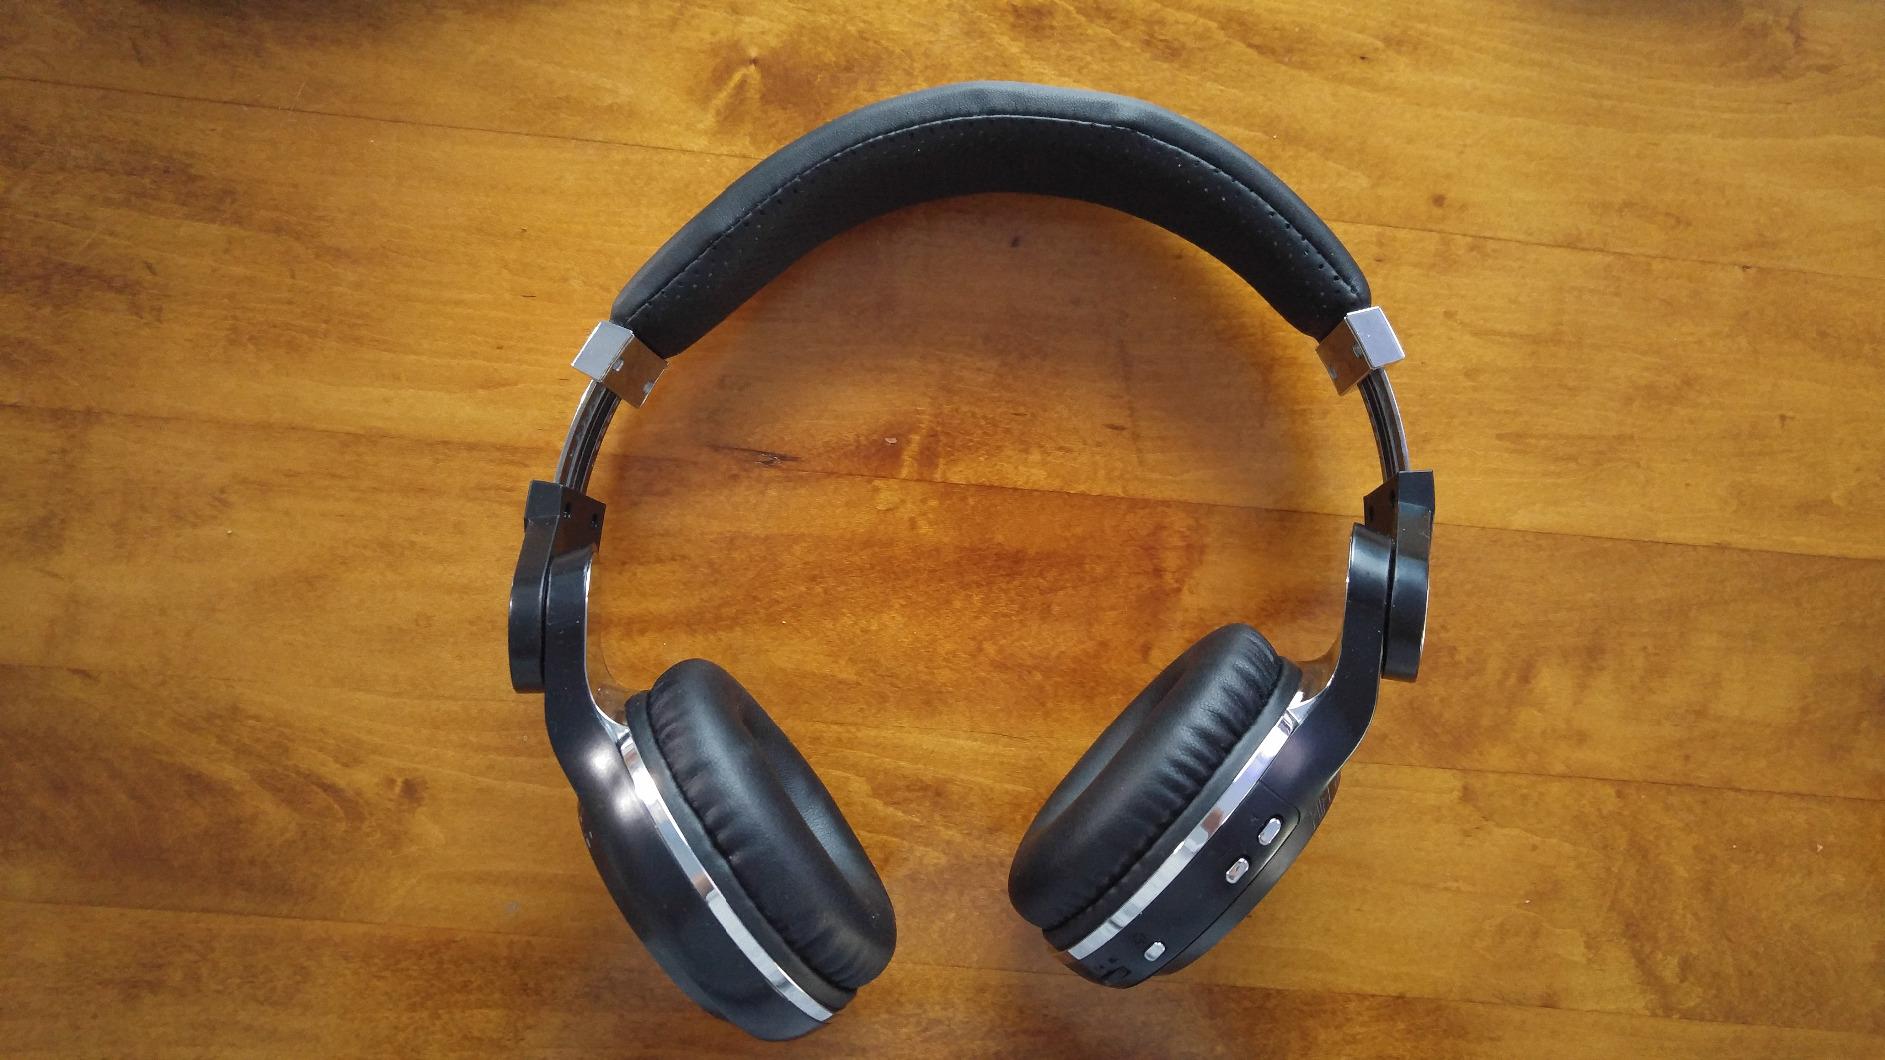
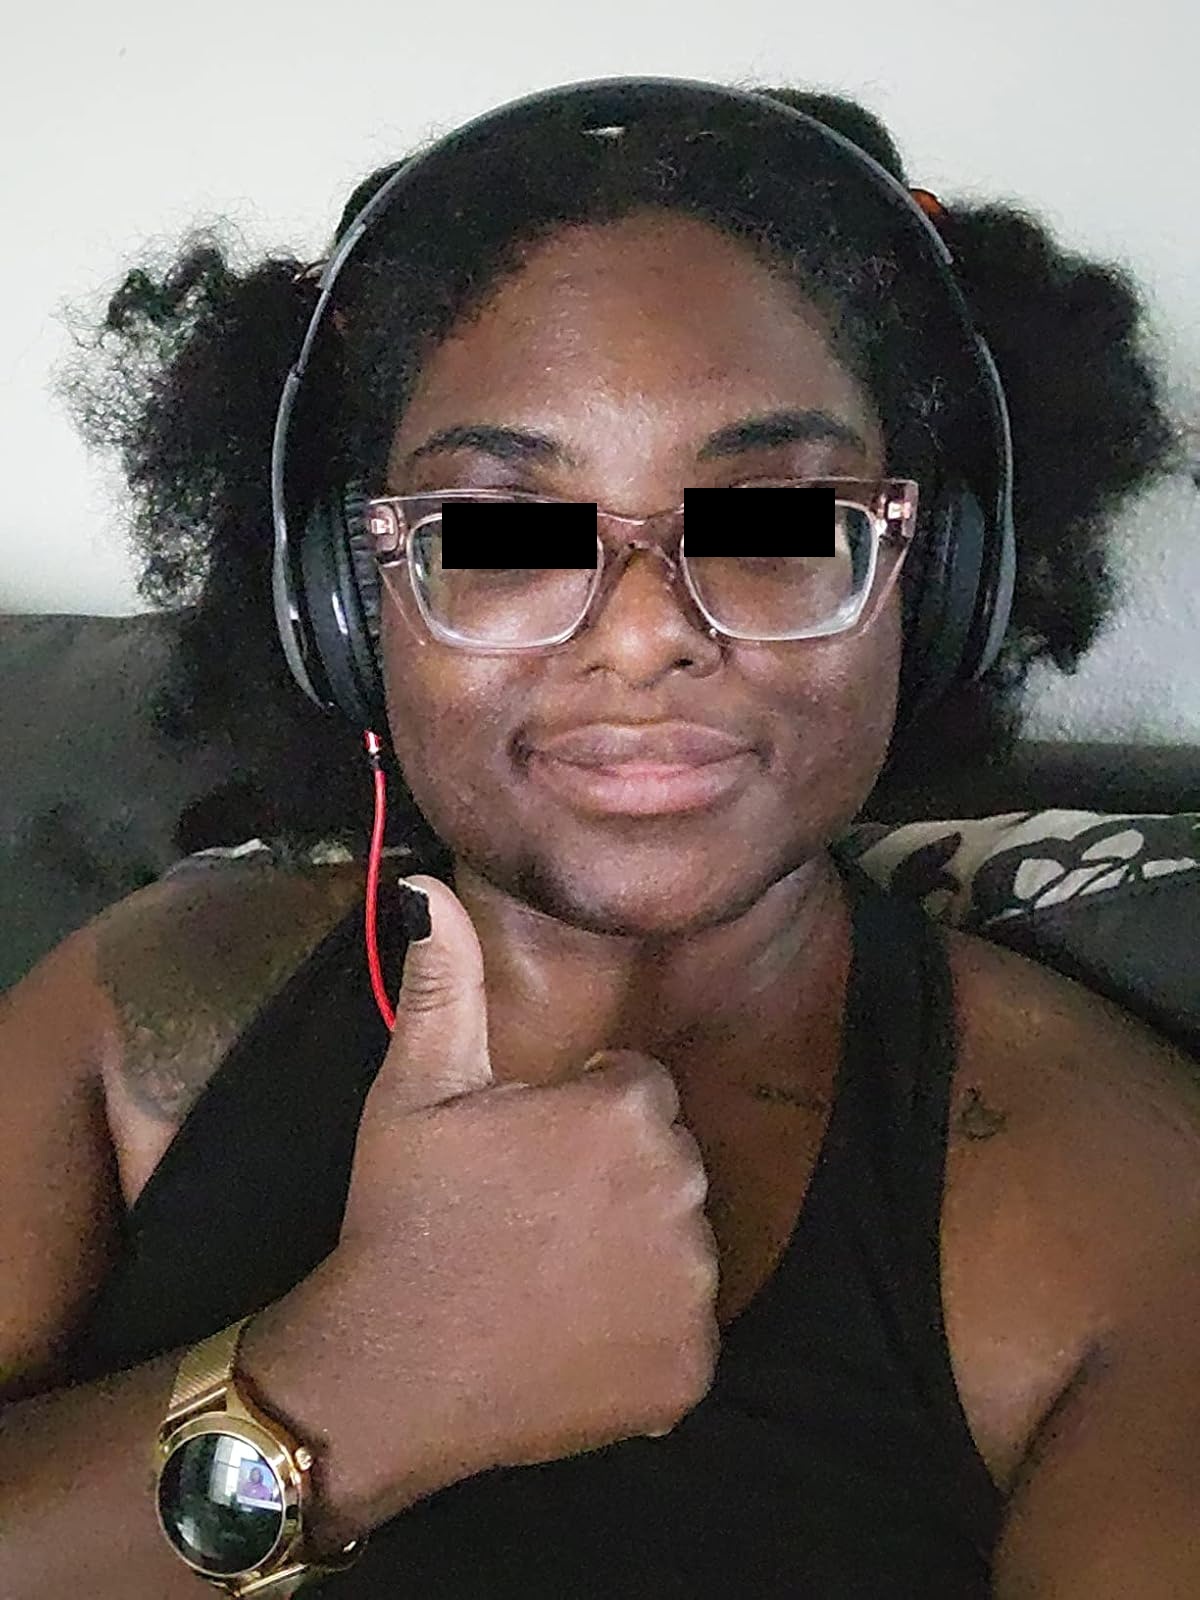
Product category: headphones
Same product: no